Dhalai district

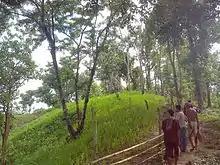
Villagers returning from MGNREGA work along a "Jhum" field in the hills near Ghantacherra, Ambassa block

Dhalai district has high incidence of open defecation, especially in the interior hilly and forest areas. The district has implemented Nirmal Bharat Abhiyan, the Swachh Bharat Abhiyan and convergence with MGNREGS to address this problem, with commendable success in difficult areas like Kalyansing village in Gondatwisa.